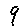
Label: 9